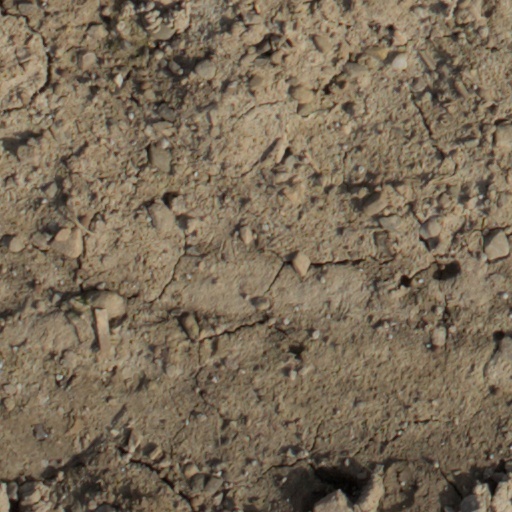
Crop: wheat